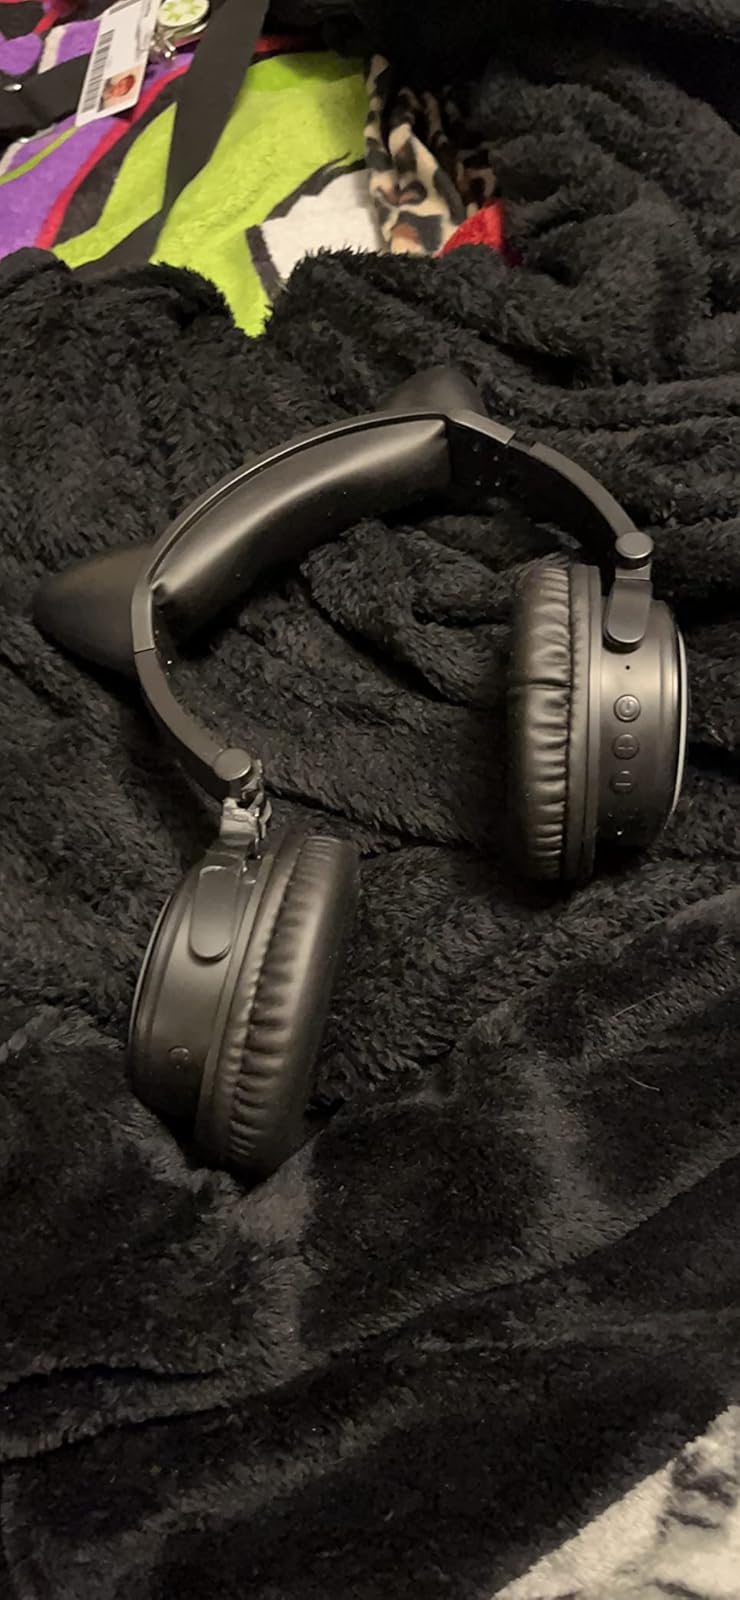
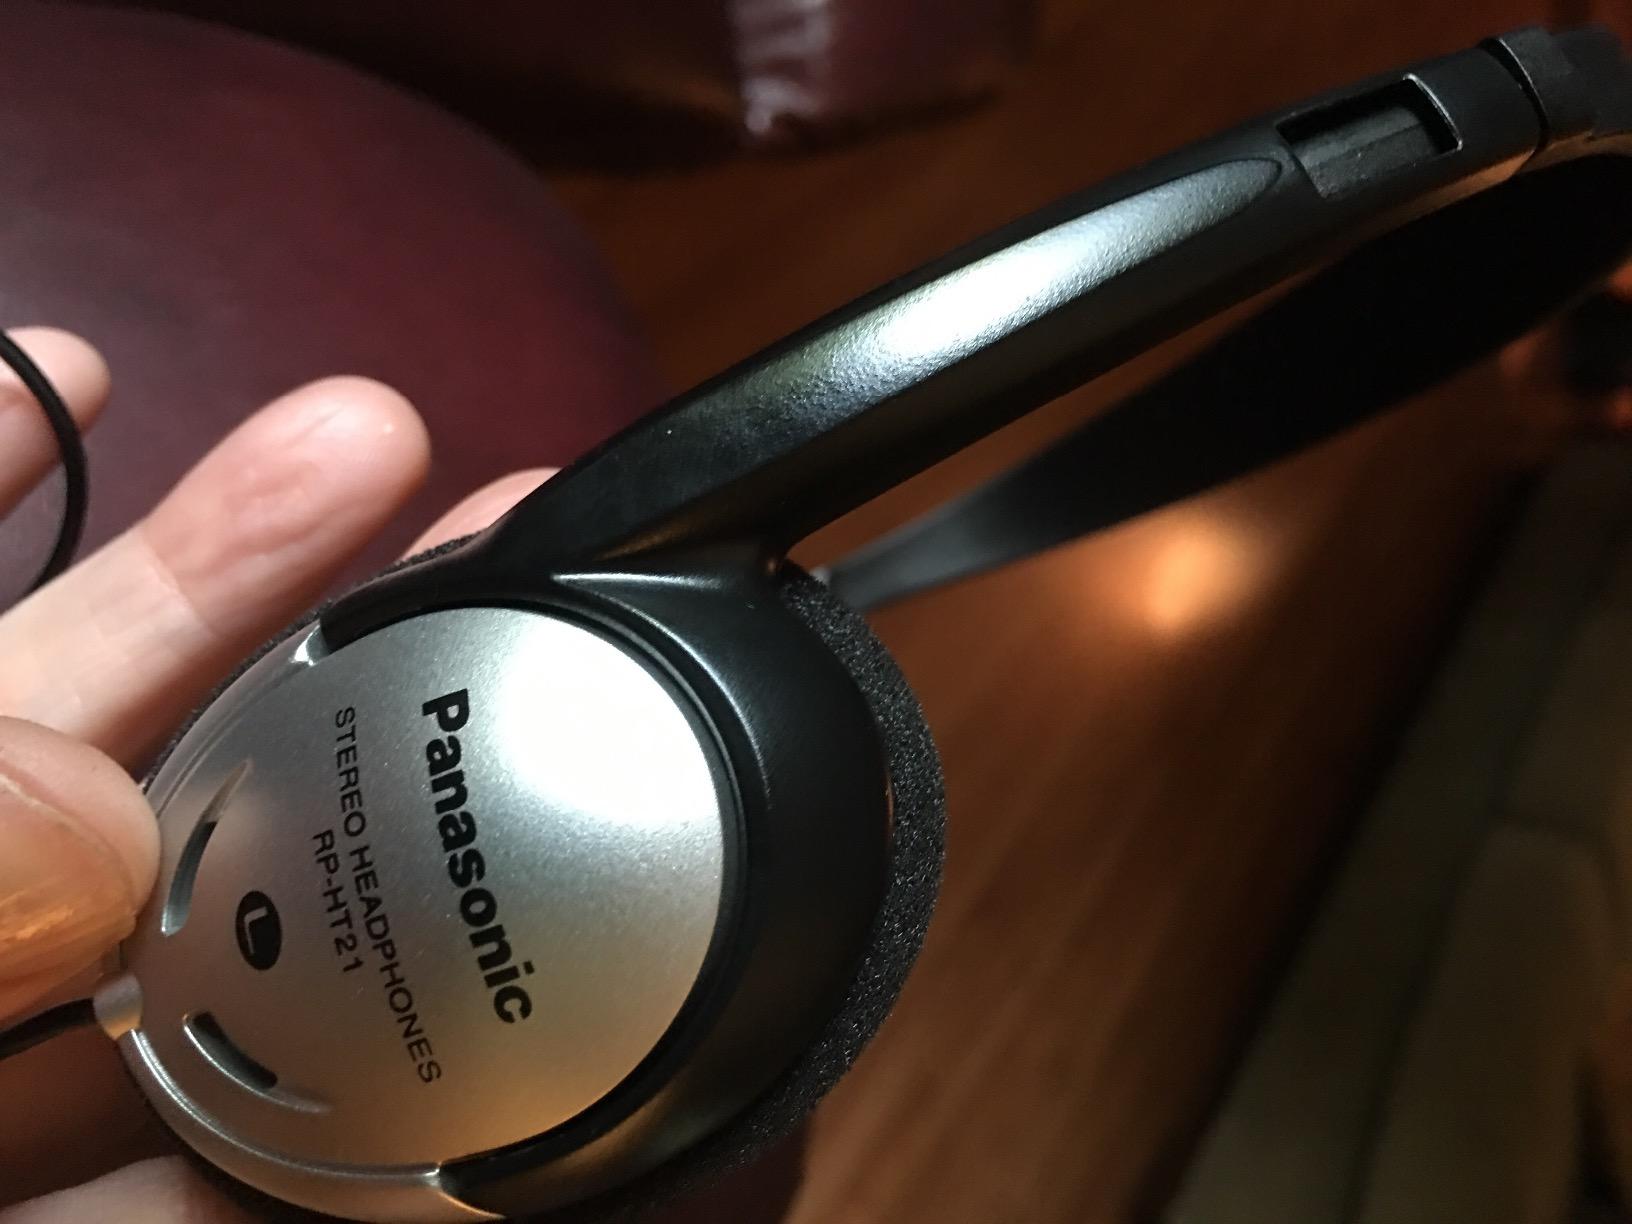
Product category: headphones
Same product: no